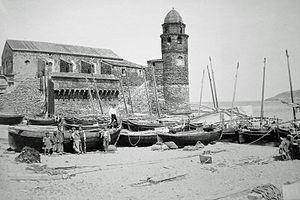
Georges Ancely est un commerçant toulousain et photographe amateur connu pour les nombreux clichés du Sud-Ouest de la France qu'il réalisa.